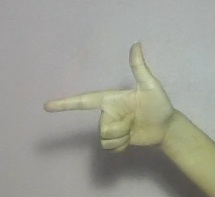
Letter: yaa